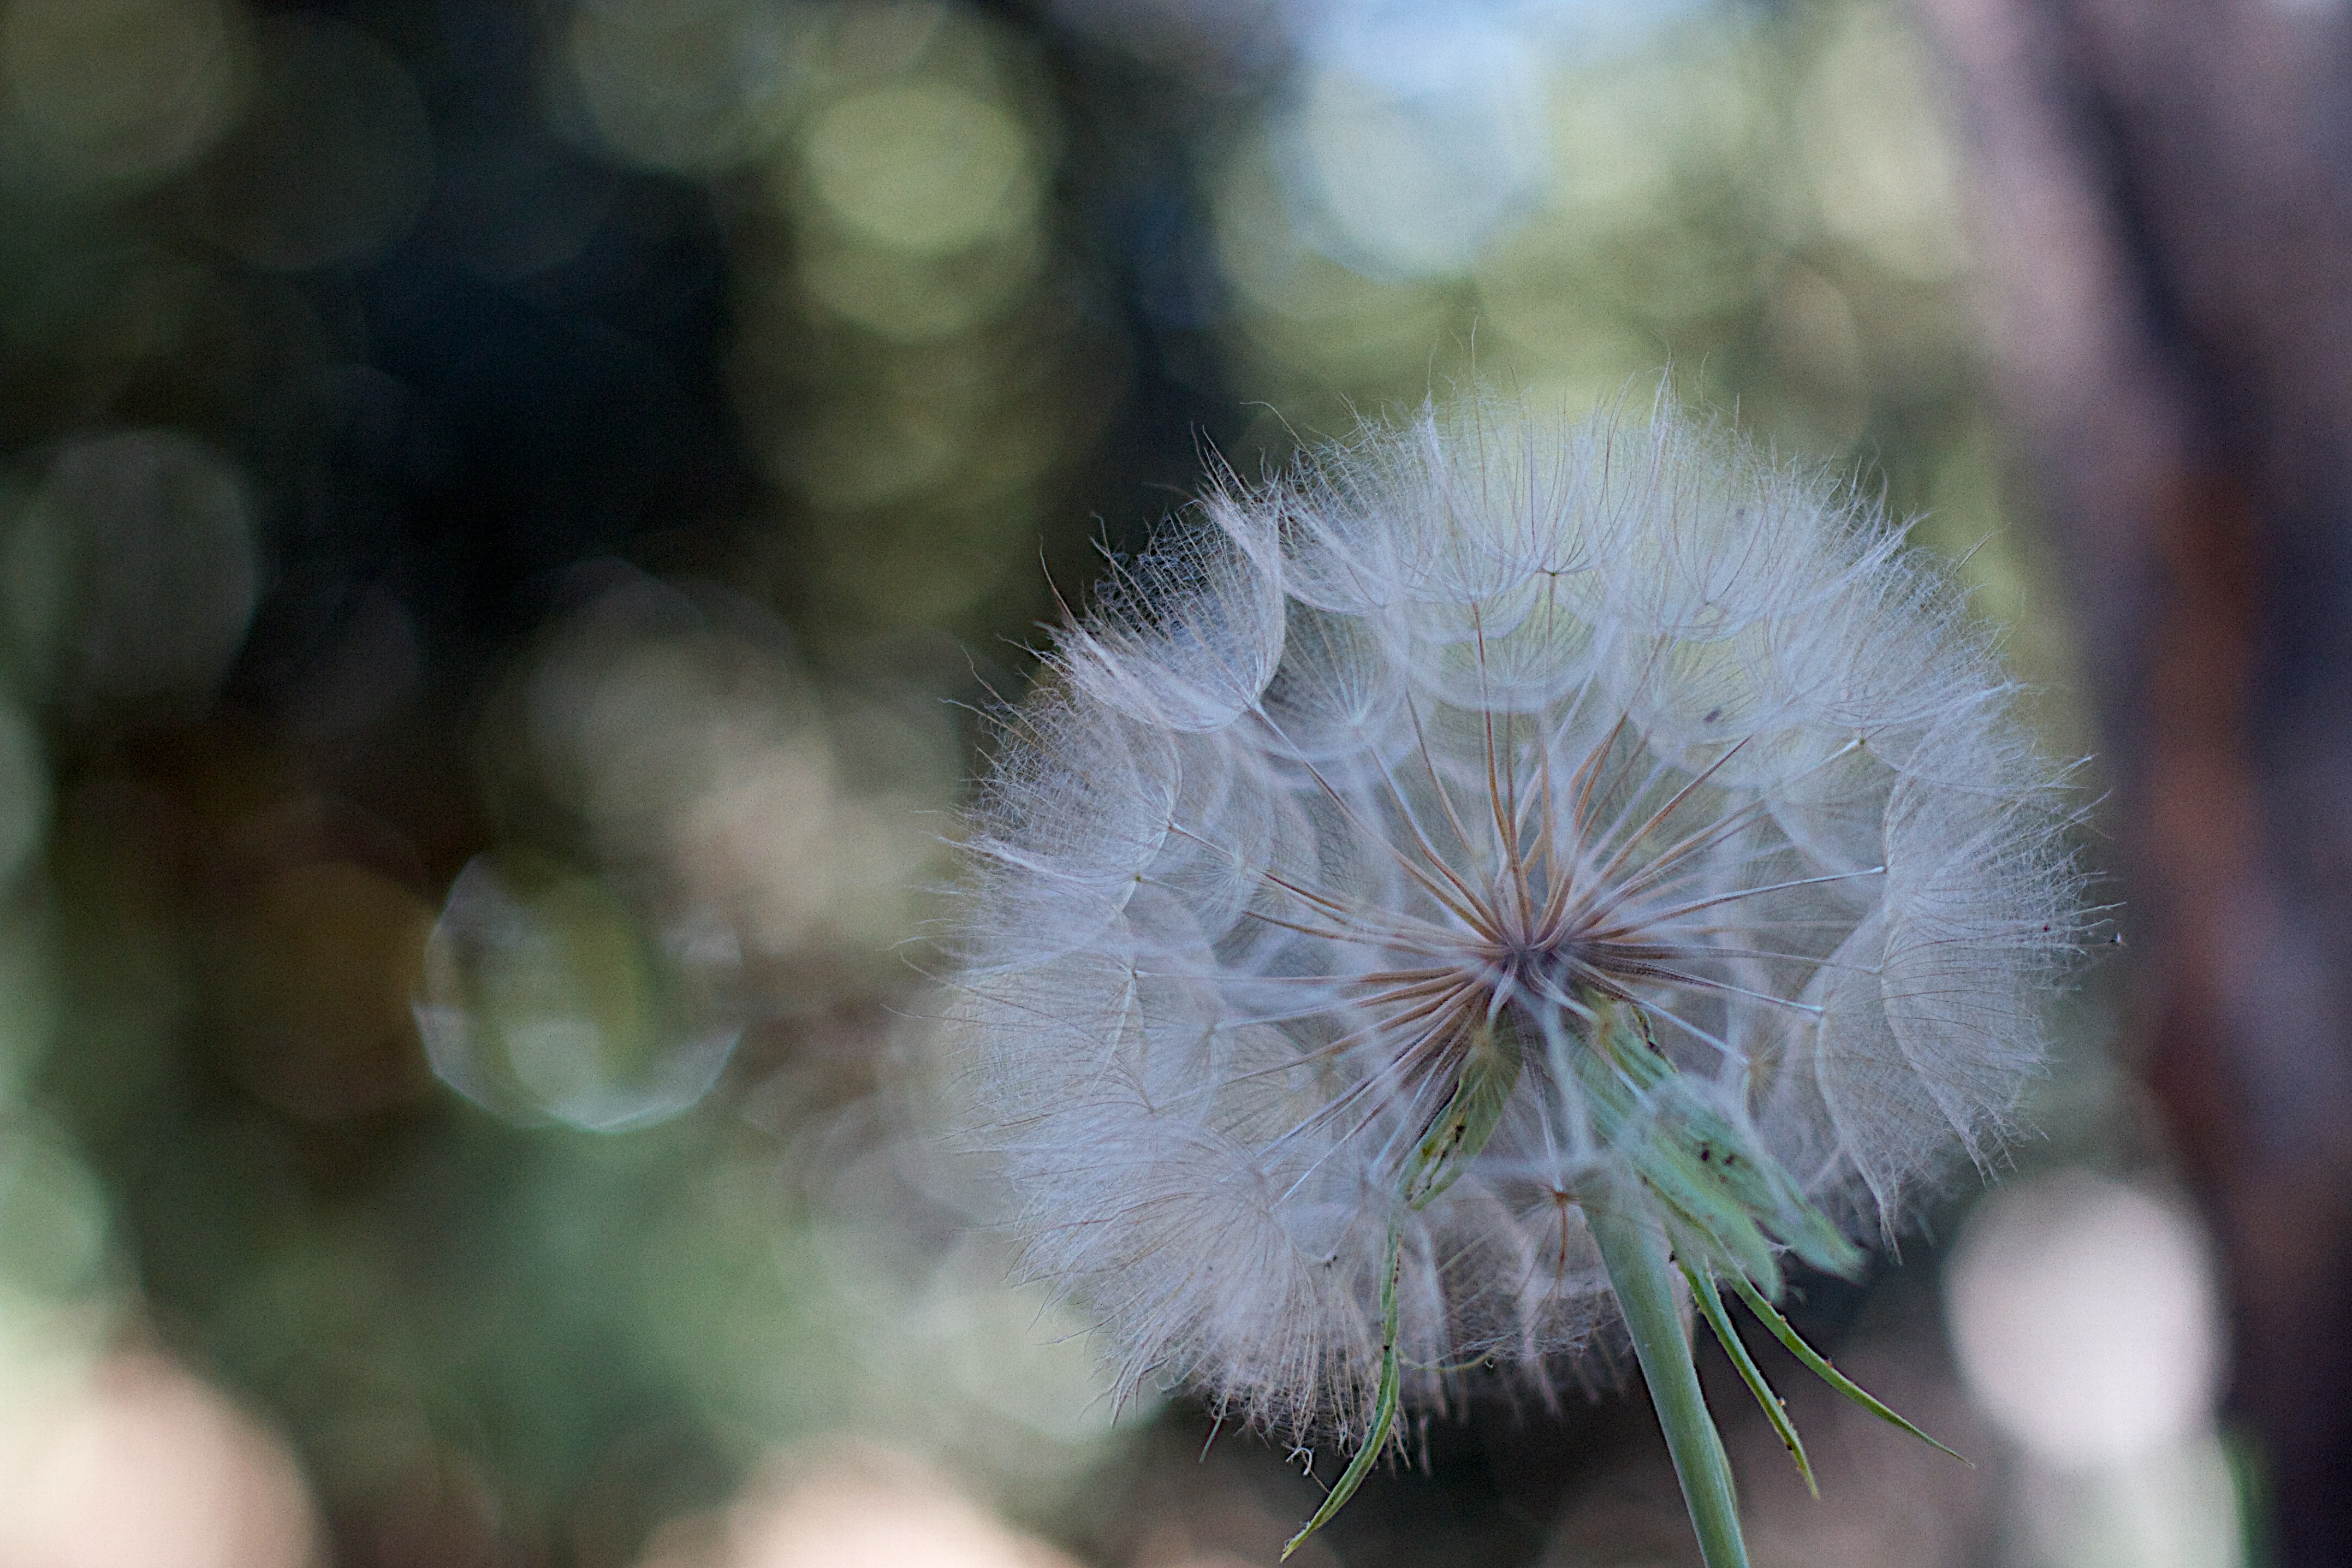
nature, blossom, bokeh, plant, photography, leaf, flower, petal, green, botany, flora, wildflower, close up, macro photography, flowering plant, daisy family, plant stem, land plant